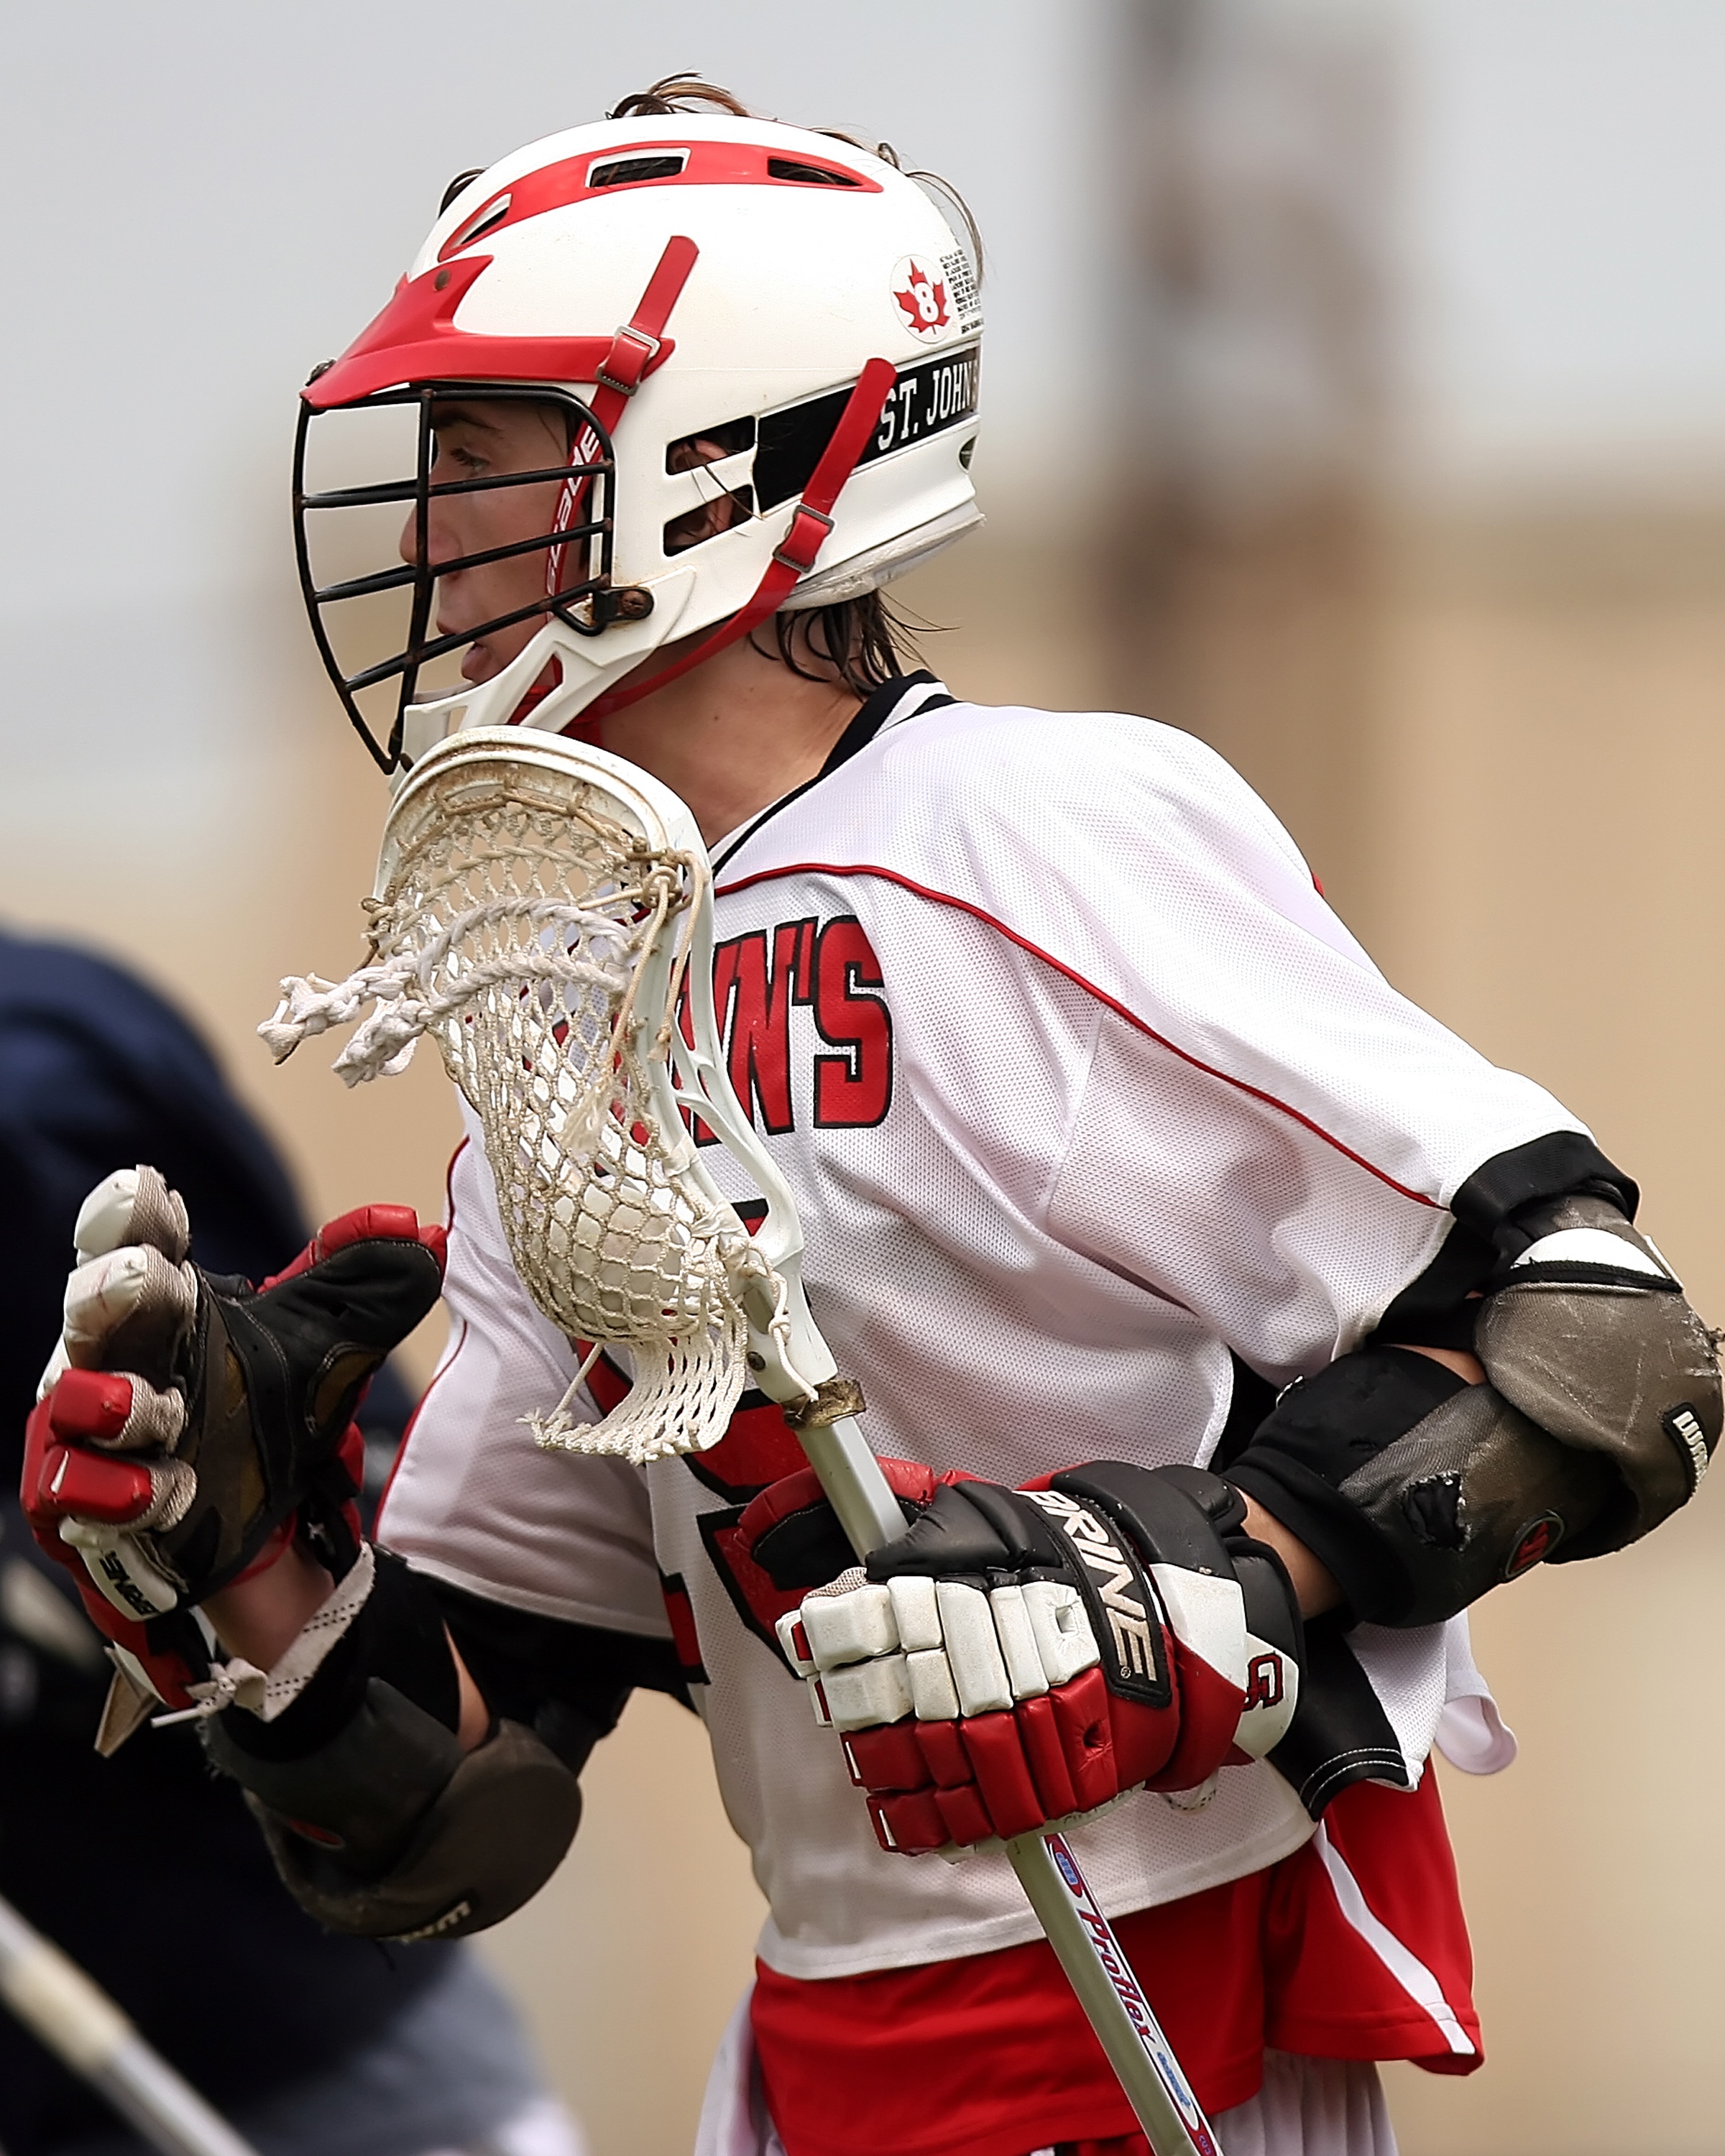
sport, game, running, high, action, playing, clothing, player, outdoors, competition, american football, sports, helmet, ball, school, competitive, costume, athlete, athletics, active, stick, gloves, lax, lacrosse, football equipment and supplies, ice hockey position, gridiron football, protective equipment in gridiron football, hockey protective equipment, goaltender mask